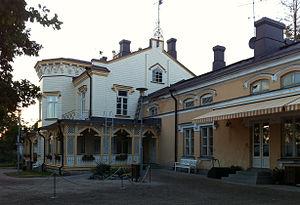
Tali est une section du quartier de Pitäjänmäki à Helsinki, la capitale de la Finlande.
Cette Liste des bâtiments historiques d'Helsinki est non exhaustive et répertorie les plus anciens bâtiments du centre d'Helsinki datant du milieu du XVIIIᵉ siècle.